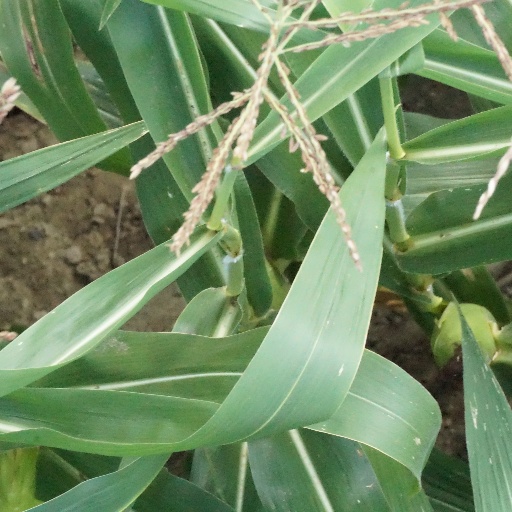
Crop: maize; corn